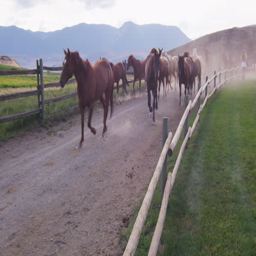
slow motion - horses appear from edge of frame and trot past the camera along a fenced lane on their way to pasture